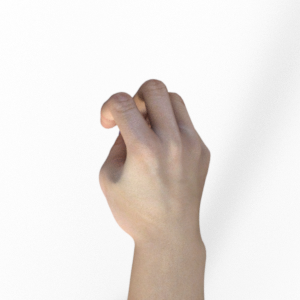
Label: rock